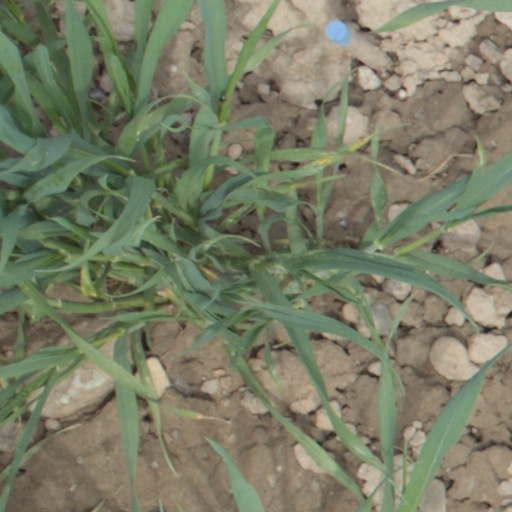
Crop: wheat